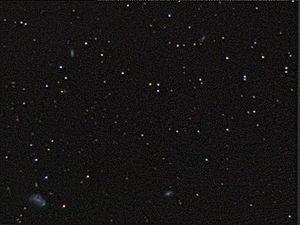
Wolf 359 est une naine rouge qui se trouve dans la constellation du Lion, près de l'écliptique. À une distance d'environ 7,8 années-lumière de la Terre, elle a une magnitude apparente de 13,5 et ne peut être vue qu'avec un grand télescope. Son âge est estimé à moins d'un milliard d'années.